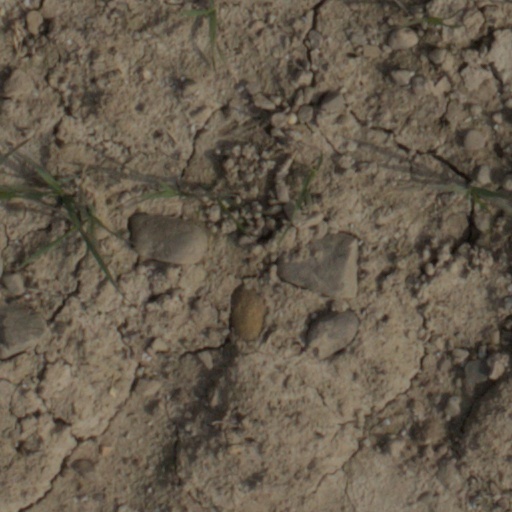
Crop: wheat